Simple-As-Possible computer

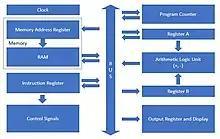
High-level overview of Ben Eater's breadboard SAP computer.

YouTuber and former Khan Academy employee Ben Eater created a tutorial building an 8-bit Turing-complete SAP computer on breadboards from logical chips (7400-series) capable of running simple programs such as computing the Fibonacci sequence. Eater's design consists of the following modules: